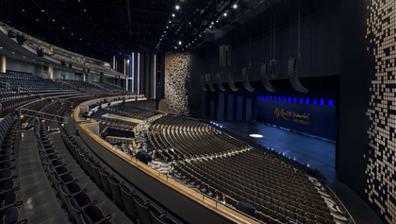
Building: Resorts World Theatre
Country: United States of America
Year built: 2021
Theatre in Las Vegas, Nevada Resorts World Theatre Interior of the theatre in 2022 Full name The Theatre at Resorts World Las Vegas Address 3000 South Las Vegas Boulevard Las Vegas , Nevada , U.S. Location Resorts World Las Vegas , Las Vegas Strip , Winchester Coordinates 36°8′7.4394″N 115°10′0.12″W / 36.135399833°N 115.1667000°W / 36.135399833; -115.1667000 Owner AEG Presents Resorts World Las Vegas Operator Concerts West Capacity 5,000 Construction Broke ground May 2015 ( 2015-05 ) Opened December 1, 2021 ; 3 years ago ( 2021-12-01 ) Construction cost $125 million Architect Scéno Plus Website www .rwlasvegas .com /entertainment / Resorts World Theatre is a theatre on the grounds of Resorts World Las Vegas in Las Vegas , Nevada. Since opening in December 2021, the venue primarily hosts concert residencies , and it has the capacity to host conventions and sporting events. Background On June 24, 2021, Resorts World Las Vegas opened as the newest hotel and casino on the Las Vegas Strip in more than a decade. Upon the hotel's opening, the theatre remained closed, and it was supposed to open with a Celine Dion concert on November 5, 2021. Dion's inaugural performance was ultimately cancelled due to medical issues, and the theatre opened on December 1, 2021, with a Carrie Underwood concert. Since opening, the venue has hosted concert residencies by Katy Perry and Luke Bryan , among other limited engagements. The venue is a joint development between Resorts World Las Vegas and AEG Presents , and it is exclusively operated by Concerts West . Technical aspects The 4,700-seat theatre was designed by Scéno Plus , a world-renowned entertainment design firm based out of Montreal . The 13,550-square-foot stage is one of the largest on the Las Vegas Strip, measuring 64-foot deep by 196-foot wide. The proscenium opening measures 123-feet wide by 50-feet tall, and features a motorized system to adjust the opening size. The theatre also features a 576-square-foot stage lift that can sustain up to 86,400 pounds, and almost 5,000 square feet of customizable LED screens. The audio system at the venue is equipped by L-Acoustics , and features an estimated 267 speakers that create a "multi-dimensional surround sound experience." The "intimate" theatre features unobstructed sightlines with the furthest seat being only 150 feet from the stage. Performance history Concert residencies Performer Show Length Number of shows Carrie Underwood Reflection December 1, 2021–April 12, 2025 66 Katy Perry Play December 29, 2021–November 4, 2023 80 Luke Bryan Luke Bryan: Vegas February 11, 2022–January 6, 2024 48 Janet Jackson Janet Jackson: Las Vegas December 30, 2024–February 15, 2025 10 Celine Dion Celine Cancelled References